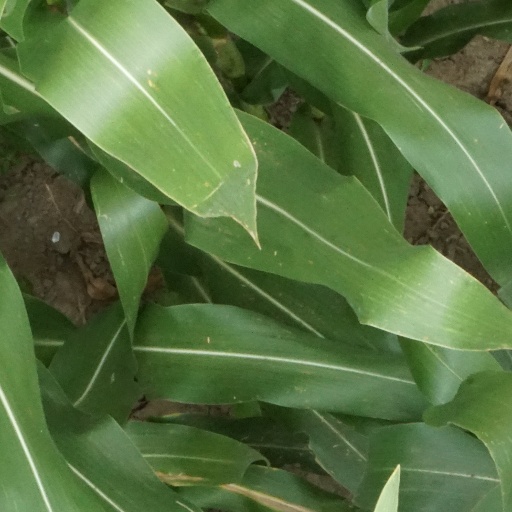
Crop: maize; corn